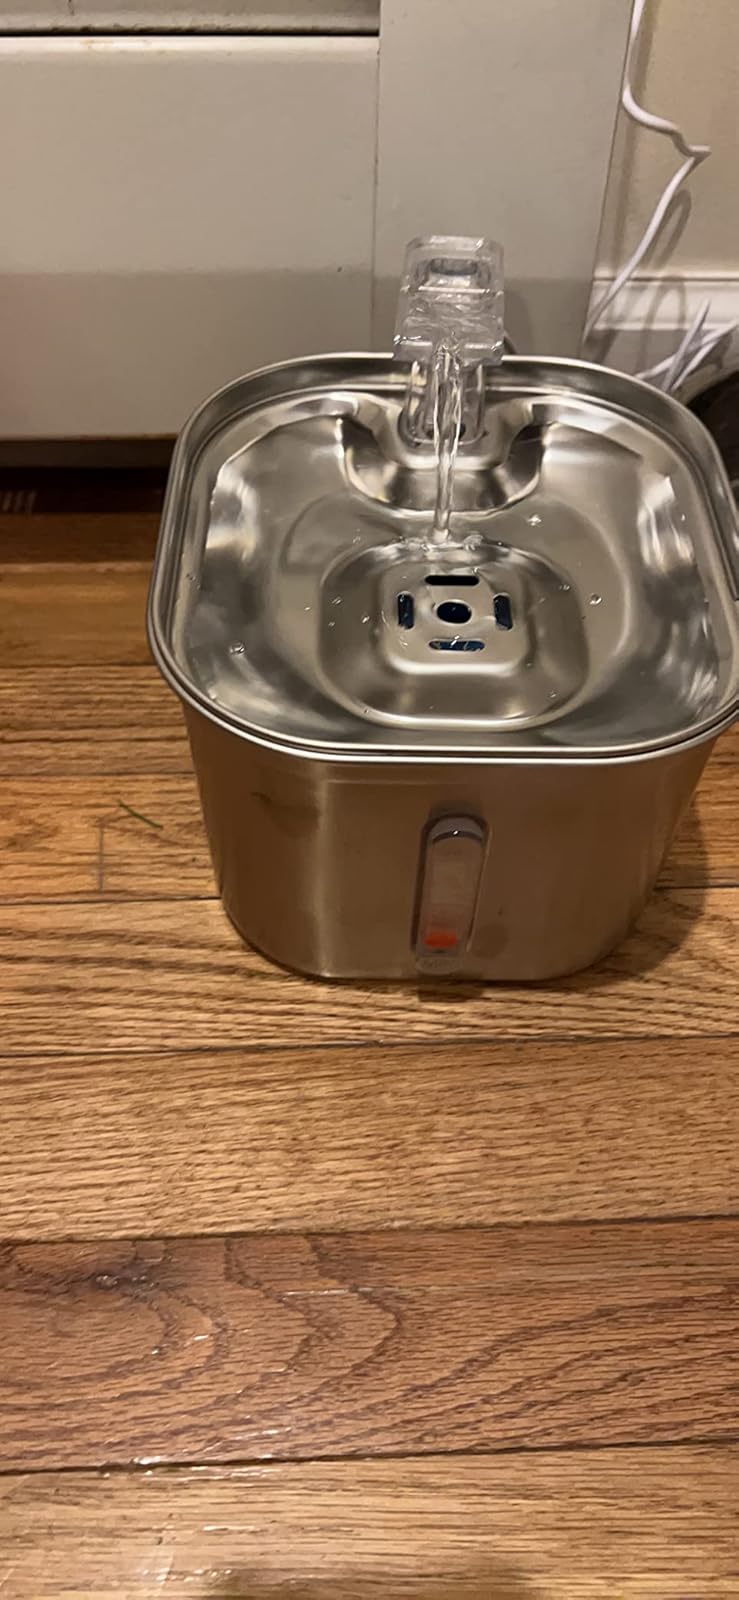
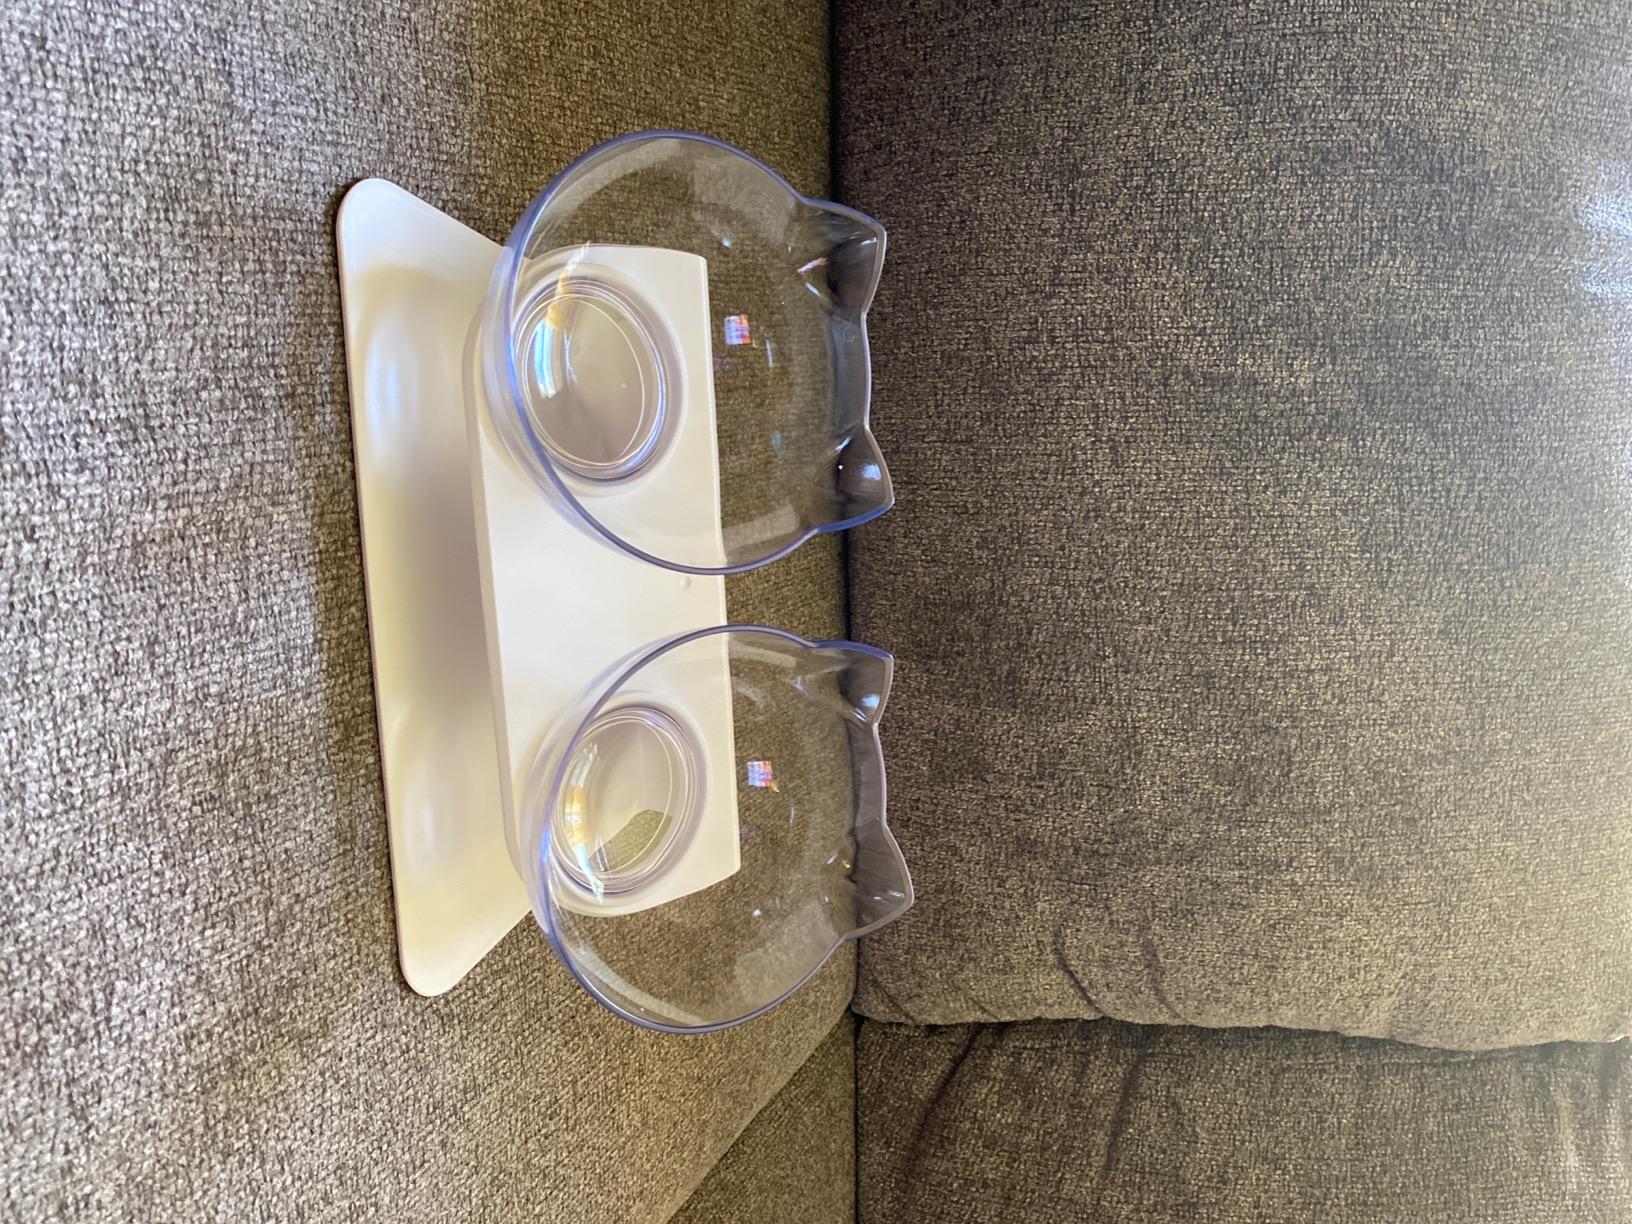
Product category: items_bowl
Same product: no